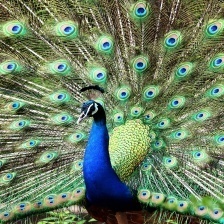
Species: PEACOCK
Scientific name: PAVO CRISTATUS